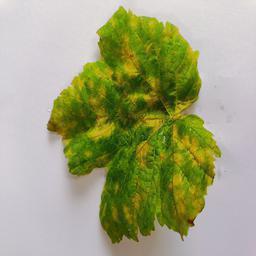
Label: Downy Mildew